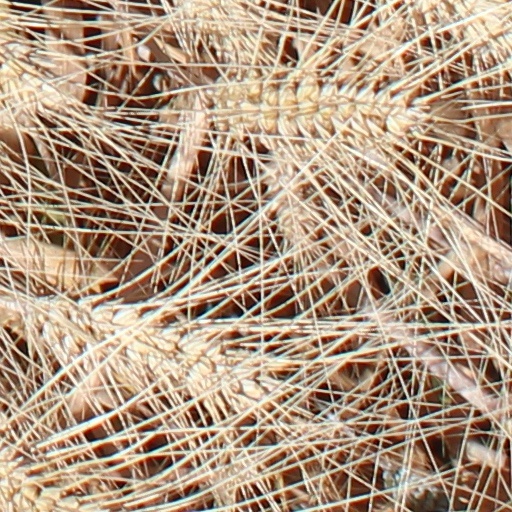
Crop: wheat